Persephone

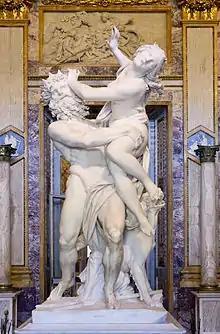
"The Rape of Proserpina" by Gian Lorenzo Bernini (1621–22) at the Galleria Borghese in Rome.

When Persephone was abducted by Hades, the shepherd Eumolpus and the swineherd Eubuleus saw a girl in a black chariot driven by an invisible driver being carried off into the earth which had violently opened up. Eubuleus was feeding his pigs at the opening to the underworld, and his swine were swallowed by the earth along with her. This aspect of the myth is an etiology for the relation of pigs with the ancient rites in Thesmophoria, and in Eleusis.